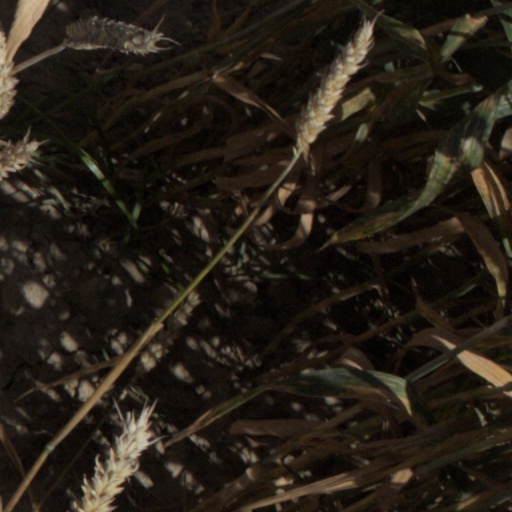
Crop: wheat